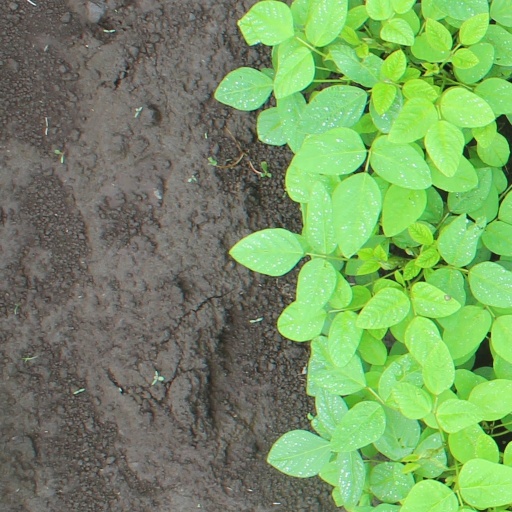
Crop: soybean